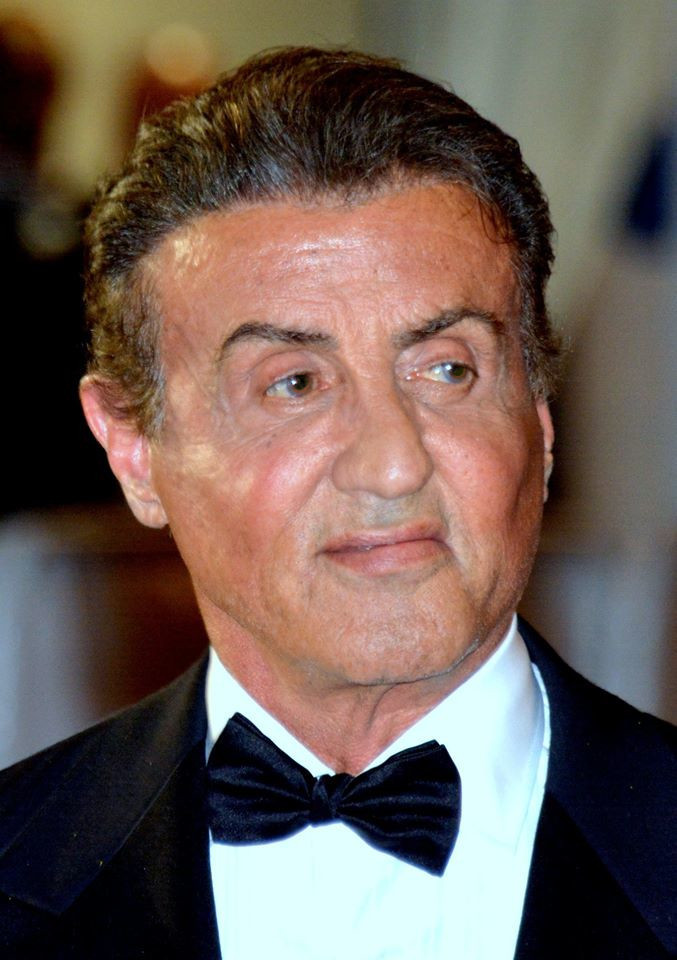
ซิลเวสเตอร์ สตอลโลน

| name = ซิลเวสเตอร์ สตอลโลน
| image = Sylvester Stallone Cannes 2019.jpg
| imagesize = 250px
| caption = ซิลเวสเตอร์ สตอลโลน ในกาน พ.ศ. 2562
| birth_name = ซิลเวสเตอร์ การ์เดนซิโอ สตอลโลน
| birth_place = แมนแฮตตัน|แมนแฮตตัน,นิวยอร์ก, สหรัฐ
| years_active =พ.ศ. 2513-ปัจจุบัน
| eye color = dreamy
| spouse = ซาช่า แช็ค (2517-2528)บริจิท นีลสัน (2528-2530)เจนนิเฟอร์ ฟลาวิน (2540-ปัจจุบัน)
| website =
| awards = Stockholm Film Festival for Best Actor1997 "Cop Land"
| cesarawards = รางวัลซีซาร์2535 Lifetime Achievement
ซิลเวสเตอร์ การ์เดนซิโอ สตอลโลน (อังกฤษ : Sylvester Gardenzio Stallone) มีชื่อเล่นว่า สไล สตอลโลน (อังกฤษ : Sly Stallone) นักแสดงชายชาวอเมริกัน
==ประวัติ==
เกิดวันที่ 6 กรกฎาคม พ.ศ. 2489 ที่ย่านเฮลลส์ คิทเชน มหานครนิวยอร์ก สหรัฐอเมริกา เป็นบุตรชายของแจ็กกี สตอลโลนนักแสดงหญิงชาวอเมริกันมีอาชีพเป็นโหราจารย์ บิดาคือแฟรงก์ สตอลโลนมีอาชีพเป็นช่างทำผม
ซิลเวสเตอร์ สตอลโลน เคยถูกเสนอชื่อเข้าชิงรางวัลออสการ์ในสาขานักแสดงนำชายยอดเยี่ยมและในสาขาบทภาพยนตร์ดั้งเดิมยอดเยี่ยมโดยถูกเสนอชื่อเข้าชิงจากภาพยนตร์เรื่อง ร็อคกี้ ซิลเวสเตอร์ สตอลโลนเป็นที่รู้จักและโด่งดังในบทของนักมวยร็อคกี้และนักรบแรมโบ้
== ผลงานภาพยนตร์ ==
== ผลงานโทรทัศน์ ==
* "Police Story (TV series)|Police Story" (พ.ศ. 2518) .... Caddo (1 ภาค)
* "Kojak" (พ.ศ. 2518) .... Detective Rick Daly (1 ภาค)
* "Las Vegas (TV series)|Las Vegas" (พ.ศ. 2548) .... Frank (2 ภาค)
* "The Contender (TV series)|The Contender" (พ.ศ. 2548) .... ปัจจุบัน
== แหล่งข้อมูลอื่น ==
* Official website
หมวดหมู่:นักแสดงอเมริกัน
หมวดหมู่:ผู้กำกับภาพยนตร์ชาวอเมริกัน
หมวดหมู่:ชาวอเมริกันเชื้อสายอิตาลี
หมวดหมู่:บุคคลจากนครนิวยอร์ก
หมวดหมู่:บุคคลจากแมนแฮตตัน
หมวดหมู่:บุคคลจากรัฐนิวยอร์ก
หมวดหมู่:ผู้ได้รับรางวัลลูกโลกทองคำ สาขานักแสดงสมทบชายยอดเยี่ยม